L. L. Langstroth

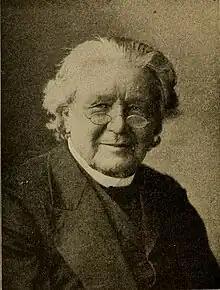
Langstroth in 1890

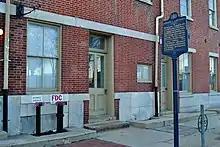
Lorenzo L. Langstroth historical marker at 106 S. Front St., Philadelphia PA

Lorenzo Lorraine Langstroth (December 25, 1810 – October 6, 1895) was an American apiarist, clergyman, and teacher, who has been called the father of American beekeeping. He recognized the concept of bee-space, a minimum distance that bees avoid sealing up. Although not his own discovery, the use of this principle allowed for the use of frames that the bees leave separate and this allowed the use of rectangular frames within the design of what is now called the Langstroth hive.